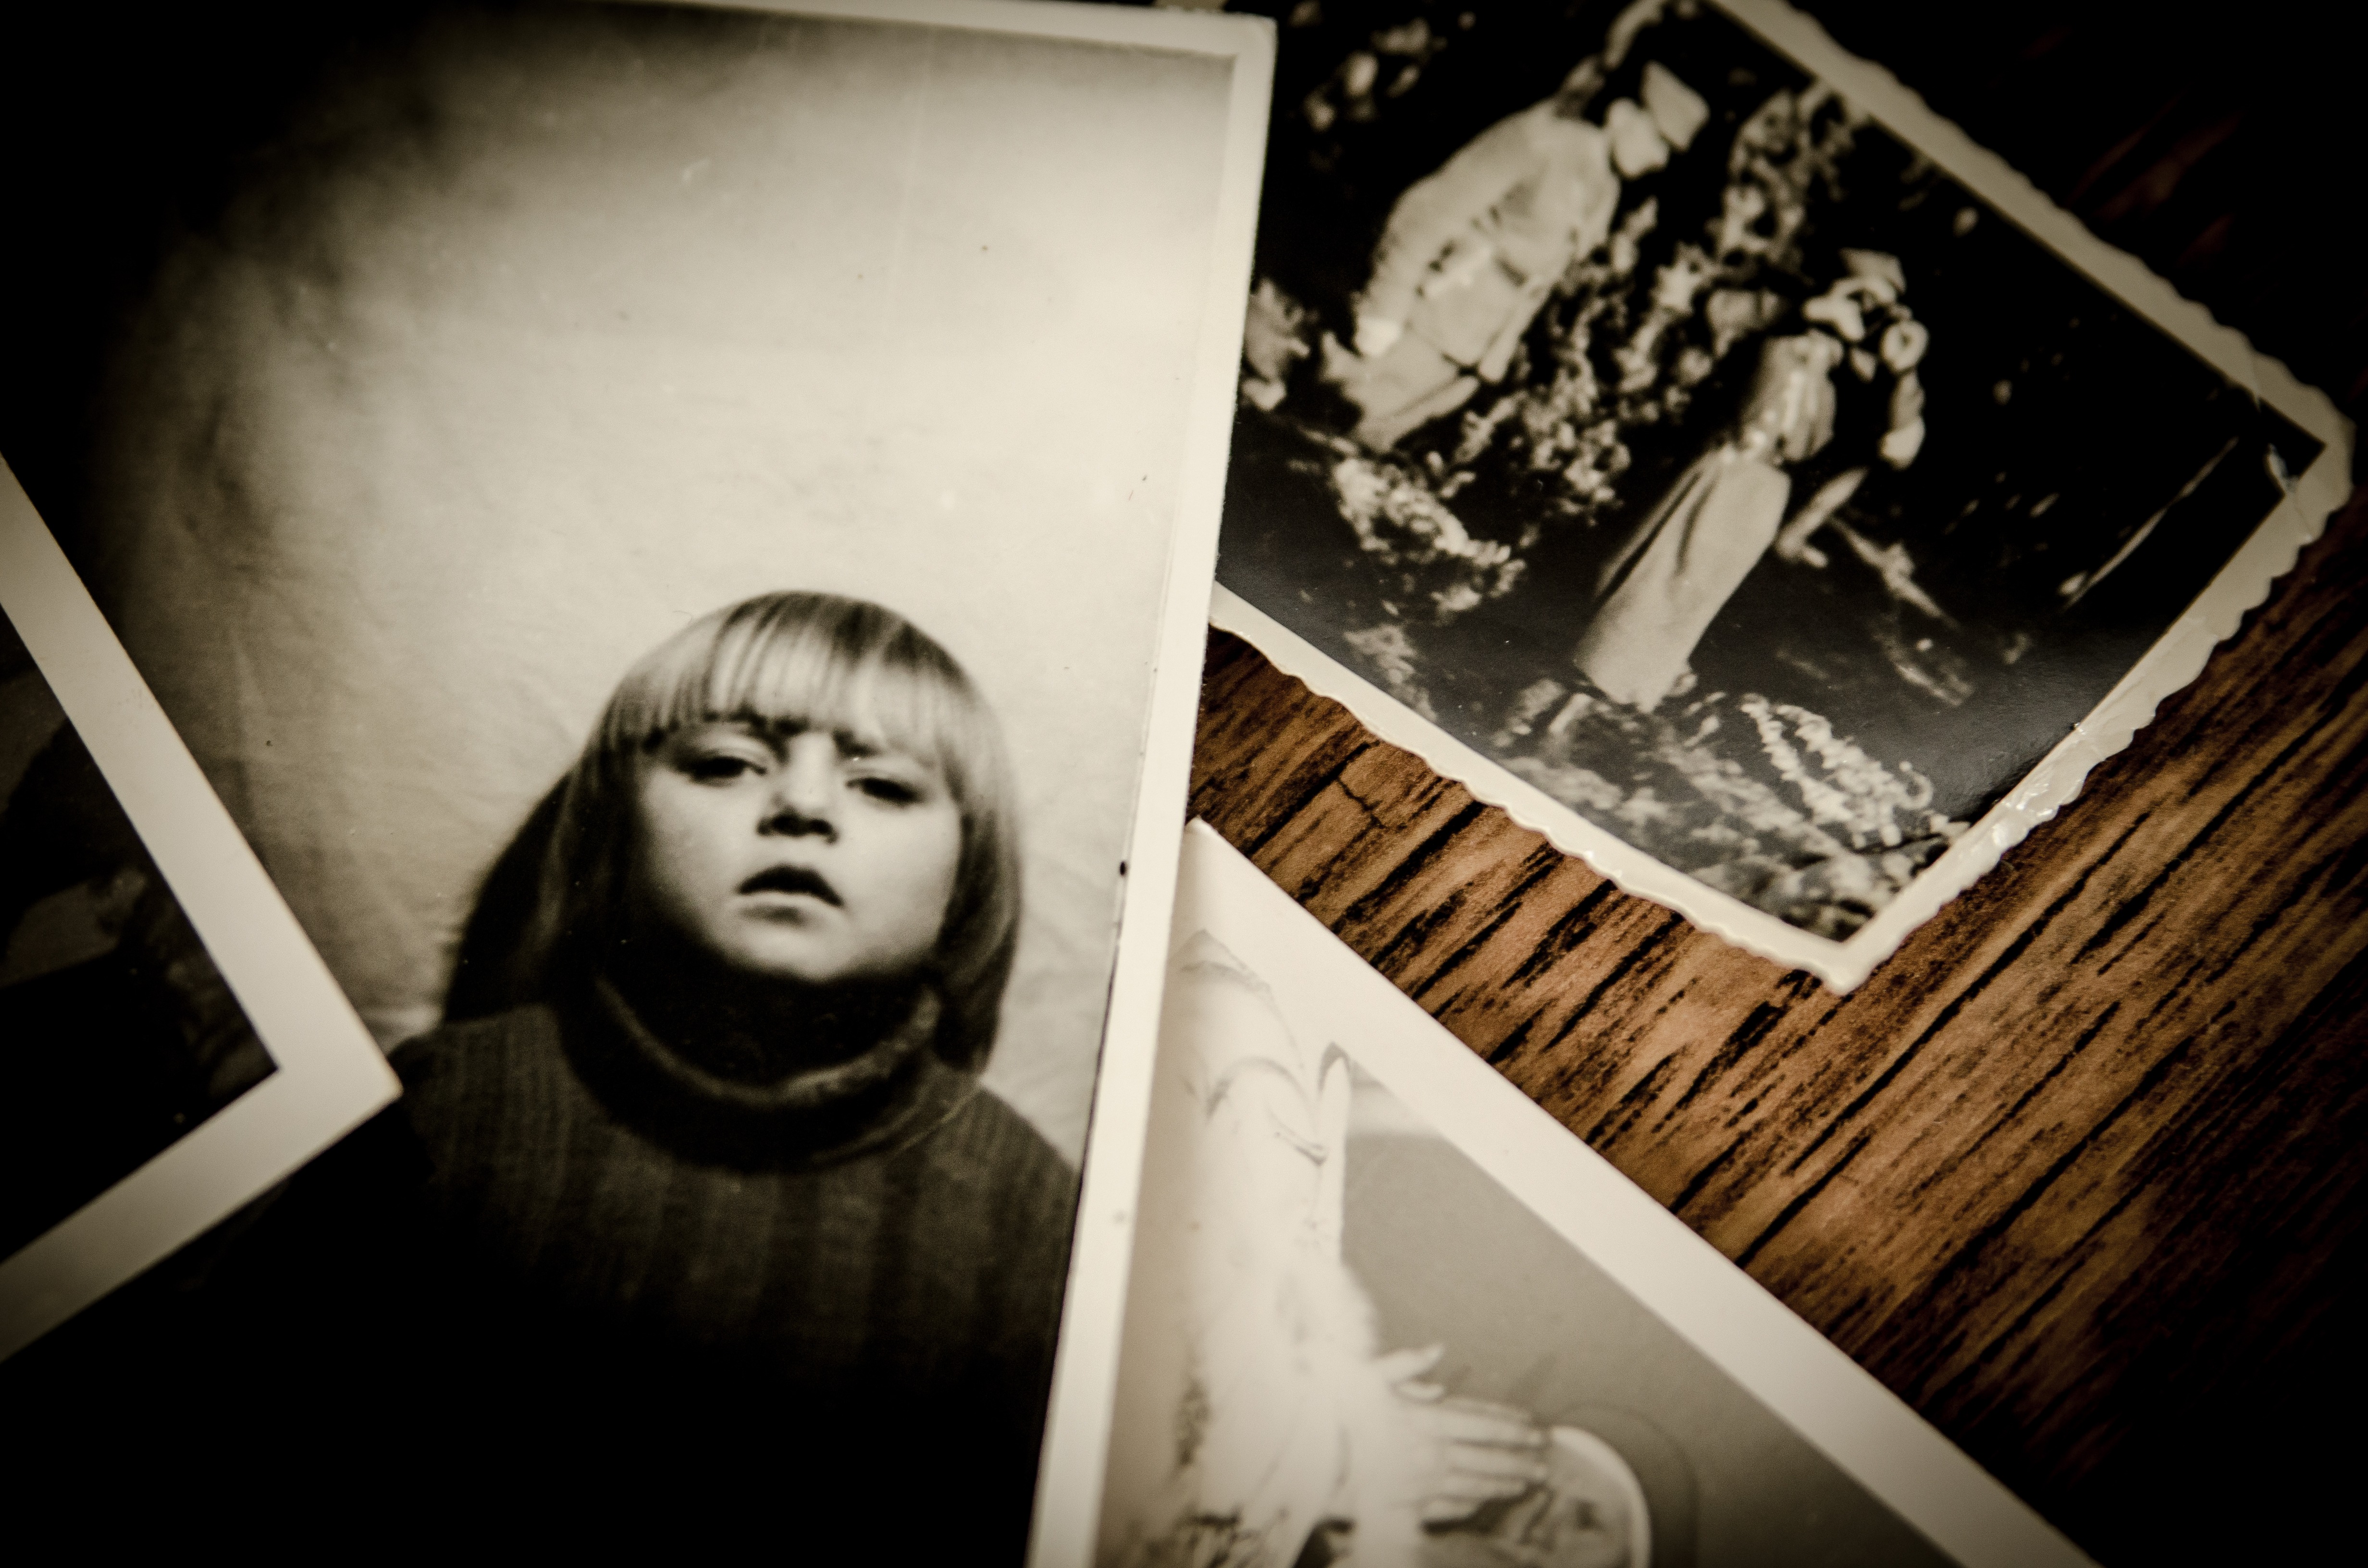
white, photography, photographer, old, photo, color, memory, nostalgia, black, monochrome, photos, photograph, image, souvenir, shape, album cover